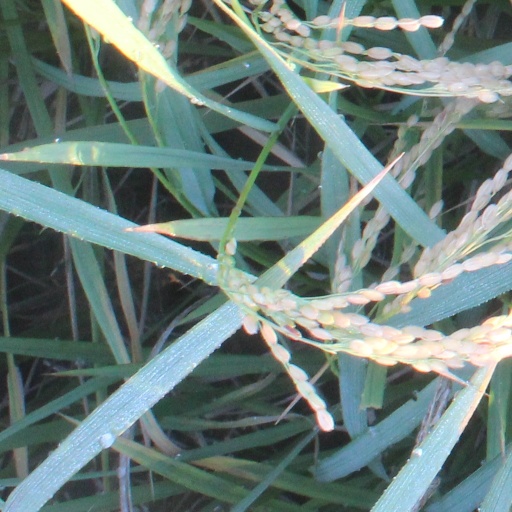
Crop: rice